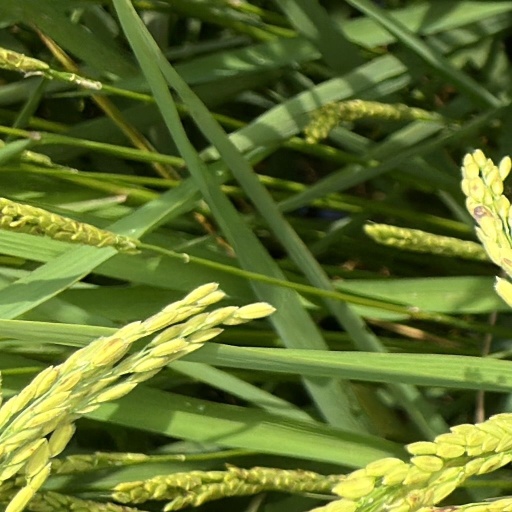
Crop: rice